Anthropization

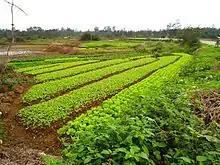
An example of land that has been appropriated for cultivation in Hainan, China.

The root of many early forms of civilization, agriculture has been a primary reason for anthropization. To cultivate food or breed animals, humans must alter land—till soil or build structures—to facilitate agriculture. This can lead to soil erosion and pollution (pesticides, greenhouse gas emissions, etc.), and subsequently habitat fragmentation and overall an increased ecological footprint. Agriculture and industry often overlap, and industry produces many of these effects too.